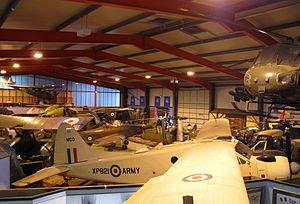
Cette liste des musées du Hampshire, Angleterre contient des musées qui sont définis dans ce contexte comme des institutions qui recueillent et soignent des objets d'intérêt culturel, artistique, scientifique ou historique. leurs collections ou expositions connexes disponibles pour la consultation publique. Sont également inclus les galeries d'art à but non lucratif et les galeries d'art universitaires. Les musées virtuels ne sont pas inclus.